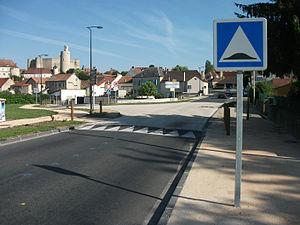
Ralentisseur sur une intersection récemment modifiée N 209 / D 130 à Billy, Allier [8568]
Le terme ralentisseur peut désigner un « dos-d’âne », un coussin berlinois ou tout passage surélevé.